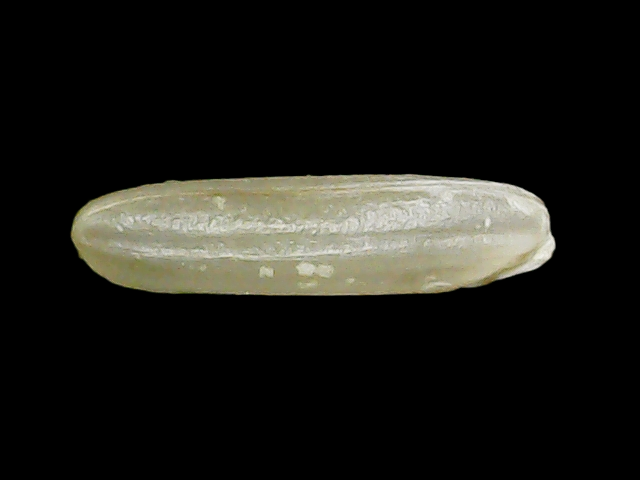
Rice variety: Binadhan8